Traveller Adventure 10: Safari Ship

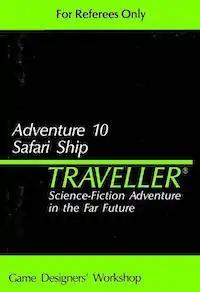

Traveller Adventure 10: Safari Ship is a 1984 role-playing game adventure for "Traveller", written by Marc W. Miller, published by Game Designers' Workshop. It is part of the classic "Traveller" Adventure series.